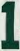
Number: 1